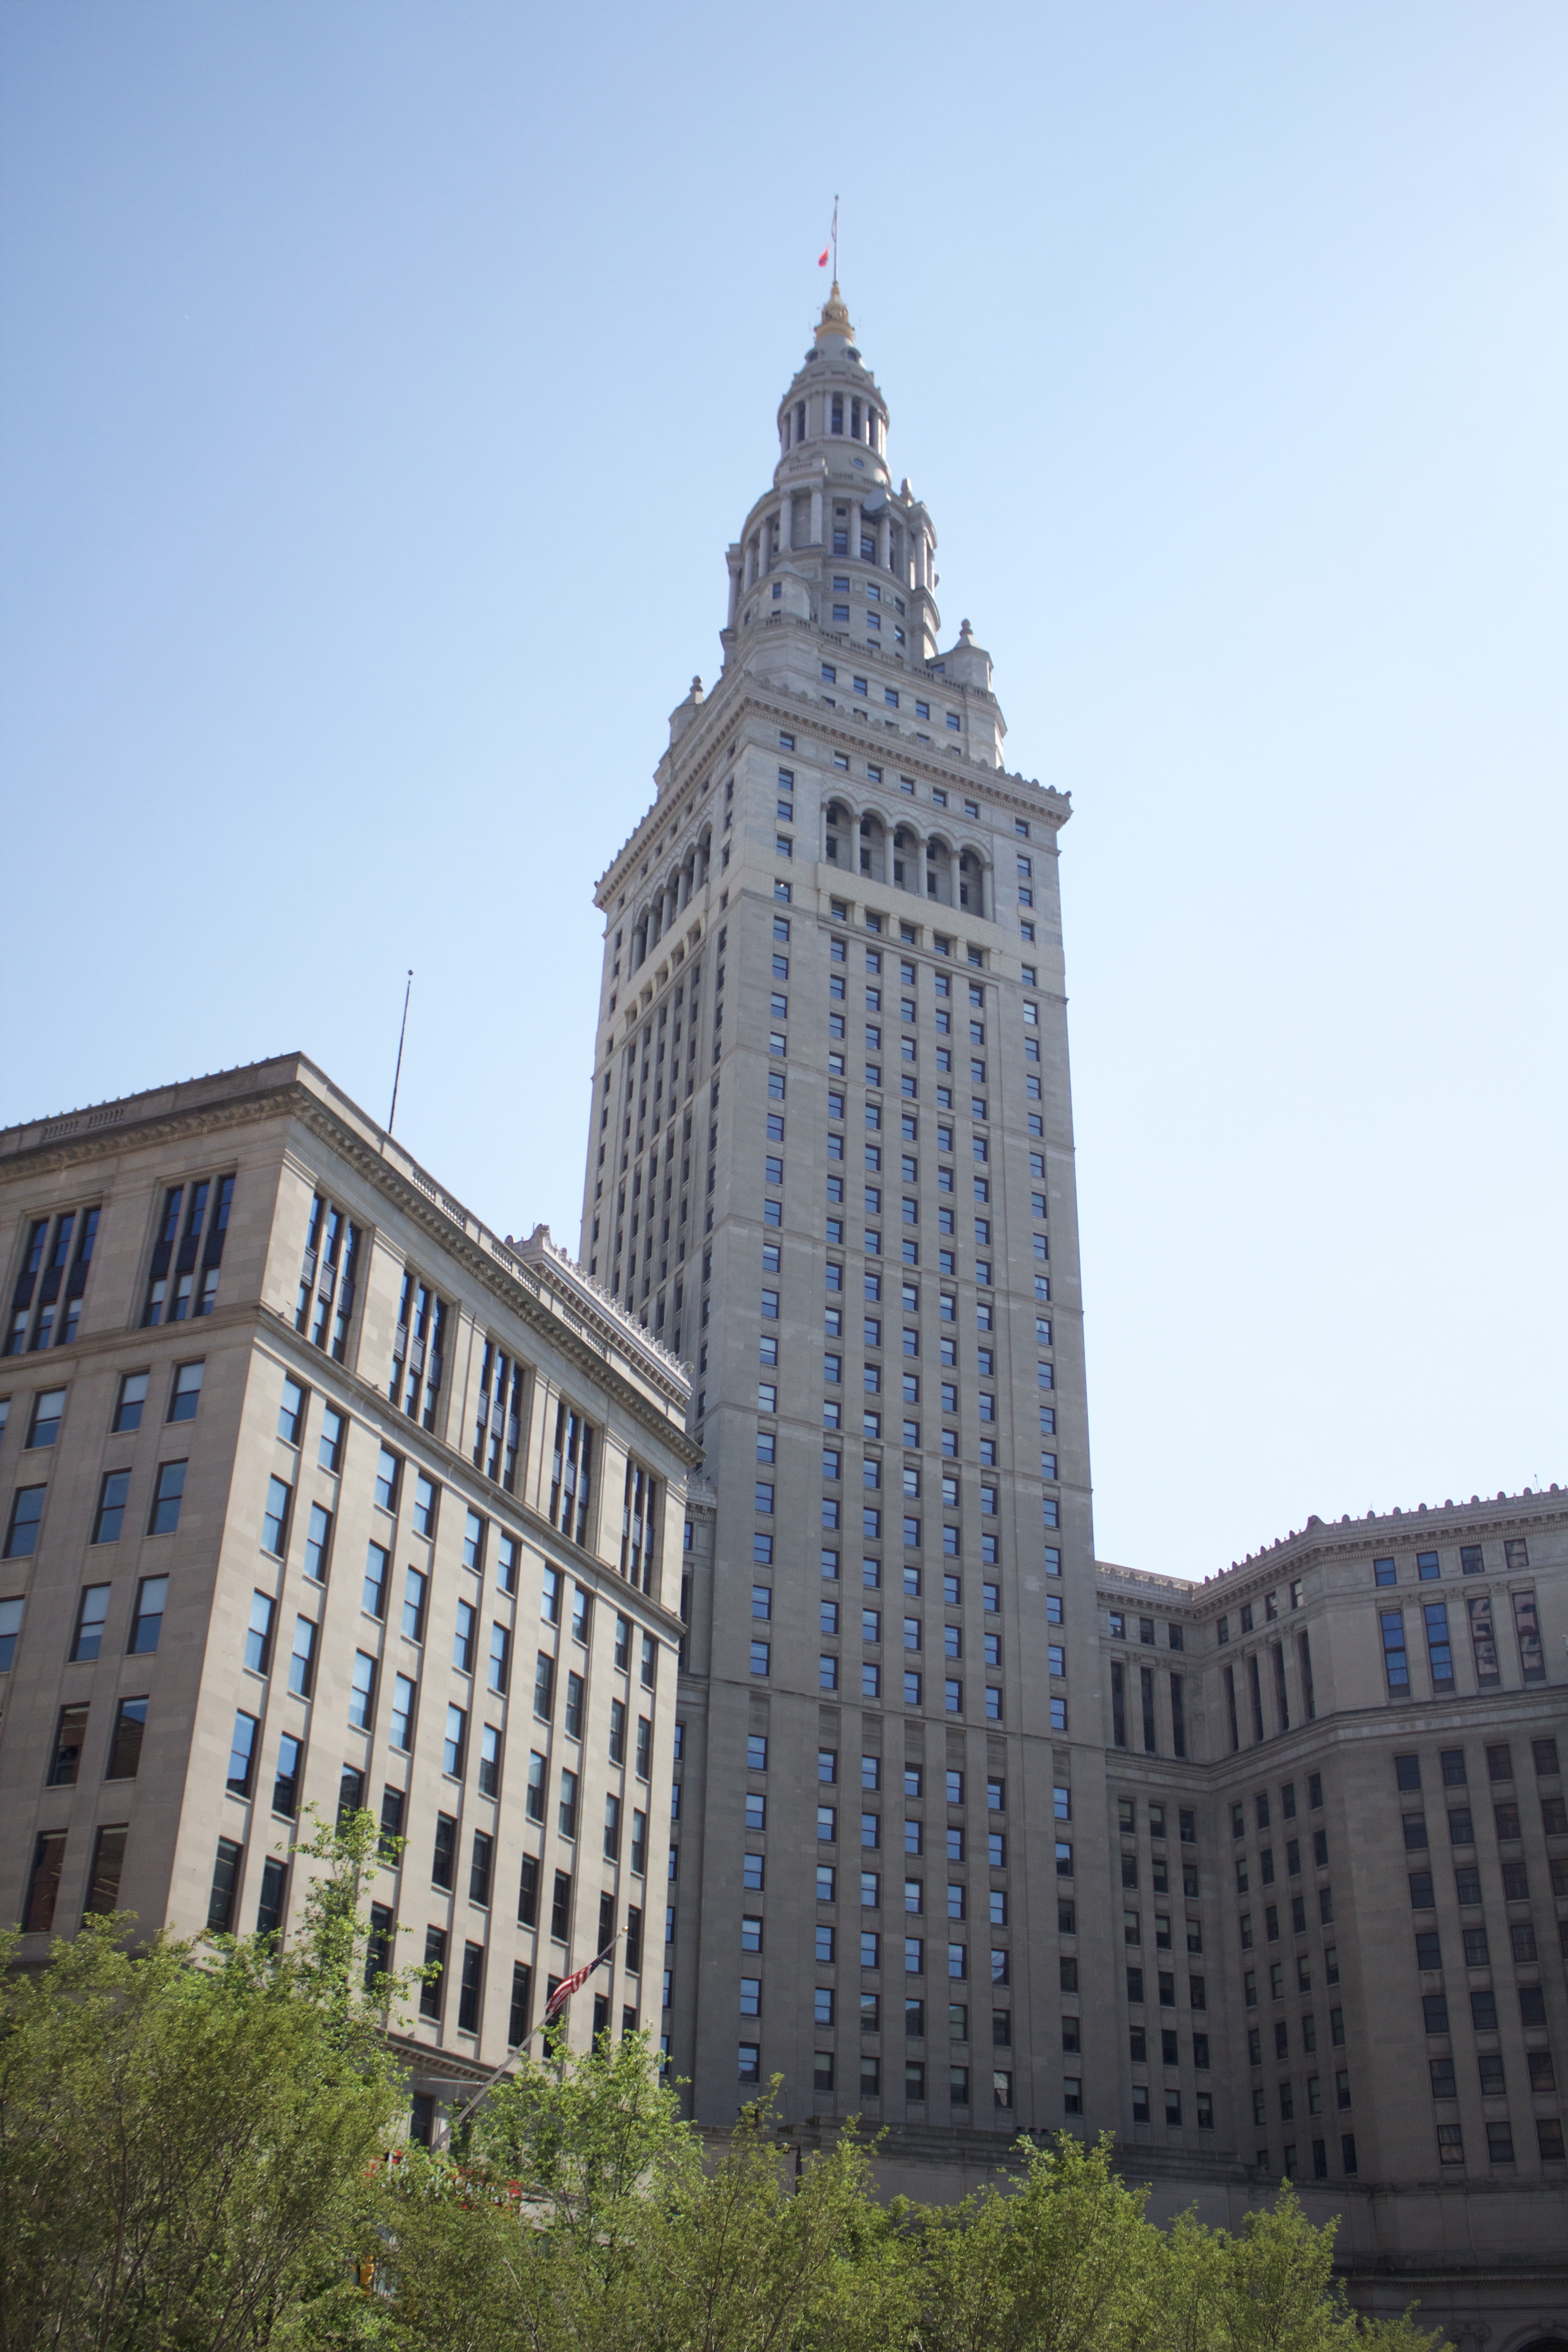
architecture, building, city, skyscraper, cityscape, downtown, summer, tower, landmark, facade, tower block, spire, cleveland, metropolis, tours, urban area, metropolitan area